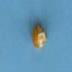
Maize quality: Bad